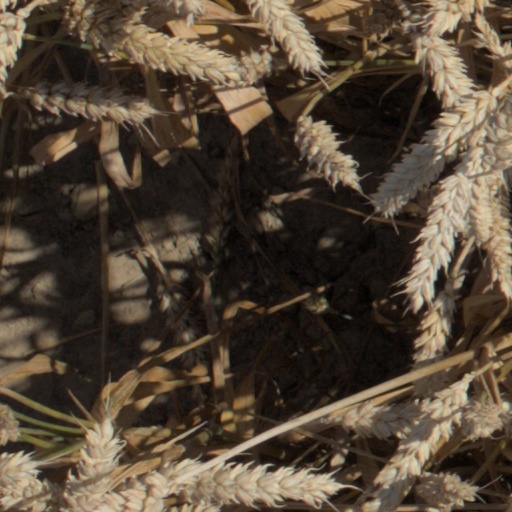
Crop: wheat